Dhammikarama Burmese Temple

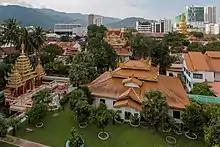

Dhammikarama Burmese Temple is a Theravada Buddhist temple within George Town in the Malaysian state of Penang. Situated at Lorong Burma opposite Wat Chayamangkalaram, it is the only Burmese temple in the state, and a focal point for the annual Water, Thingyan and Mid-Autumn festivals in the city, as well as the Buddhist Lent.